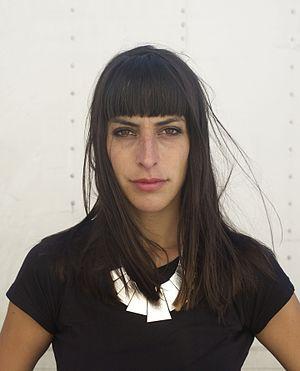
Moon Ribas, né le 24 mai 1985 à Mataró, est une artiste chorégraphe espagnole, connue pour s'être implantée un sensor sismique dans le coude afin de ressentir les vibrations des tremblements de terre.